Evan Wallach

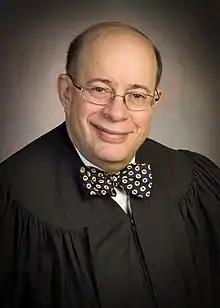

Evan Jonathan Wallach (born November 11, 1949) is an American lawyer and senior United States circuit judge of the United States Court of Appeals for the Federal Circuit. A former judge of the United States Court of International Trade, he is one of the nation's foremost experts on war crimes and the law of war.